Abhorrence

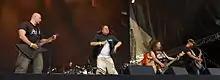
Abhorrence live at Tuska Open Air 2013

Abhorrence was formed in early 1989 by guitarists Tomi Koivusaari (of Violent Solution and Amorphis) and Kalle Mattsson, vocalist Jukka Kolehmainen and bassist Jussi Ahlroth (latter three whom had played together in a band called "Disaster"), as well as drummer Kimmo Heikkinen. For some time they played under several different names until settling on Abhorrence, playing dozens of concerts alongside bands like Xysma, Disgrace and Funebre. After recording and releasing one demo tape, titled "Vulgar Necrolatry", they released a 7-inch EP on Seraphic Decay Records. Without a written contract of any kind, the band lost all of the master tapes and possible future revenues.